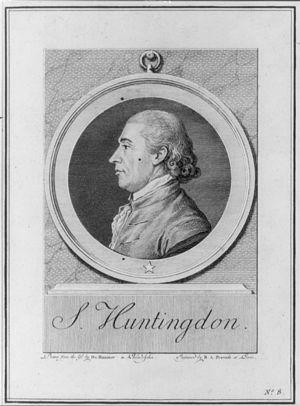
Les Pères fondateurs des États-Unis sont les signataires de la Déclaration d'indépendance ou la Constitution des États-Unis, ainsi que ceux participant à la révolution américaine comme Revolutionaries. Considérés comme des héros aux États-Unis, ces hommes sont principalement chrétiens, quelques-uns athées ou déistes. Par ailleurs, plusieurs pères sont membres de la franc-maçonnerie.